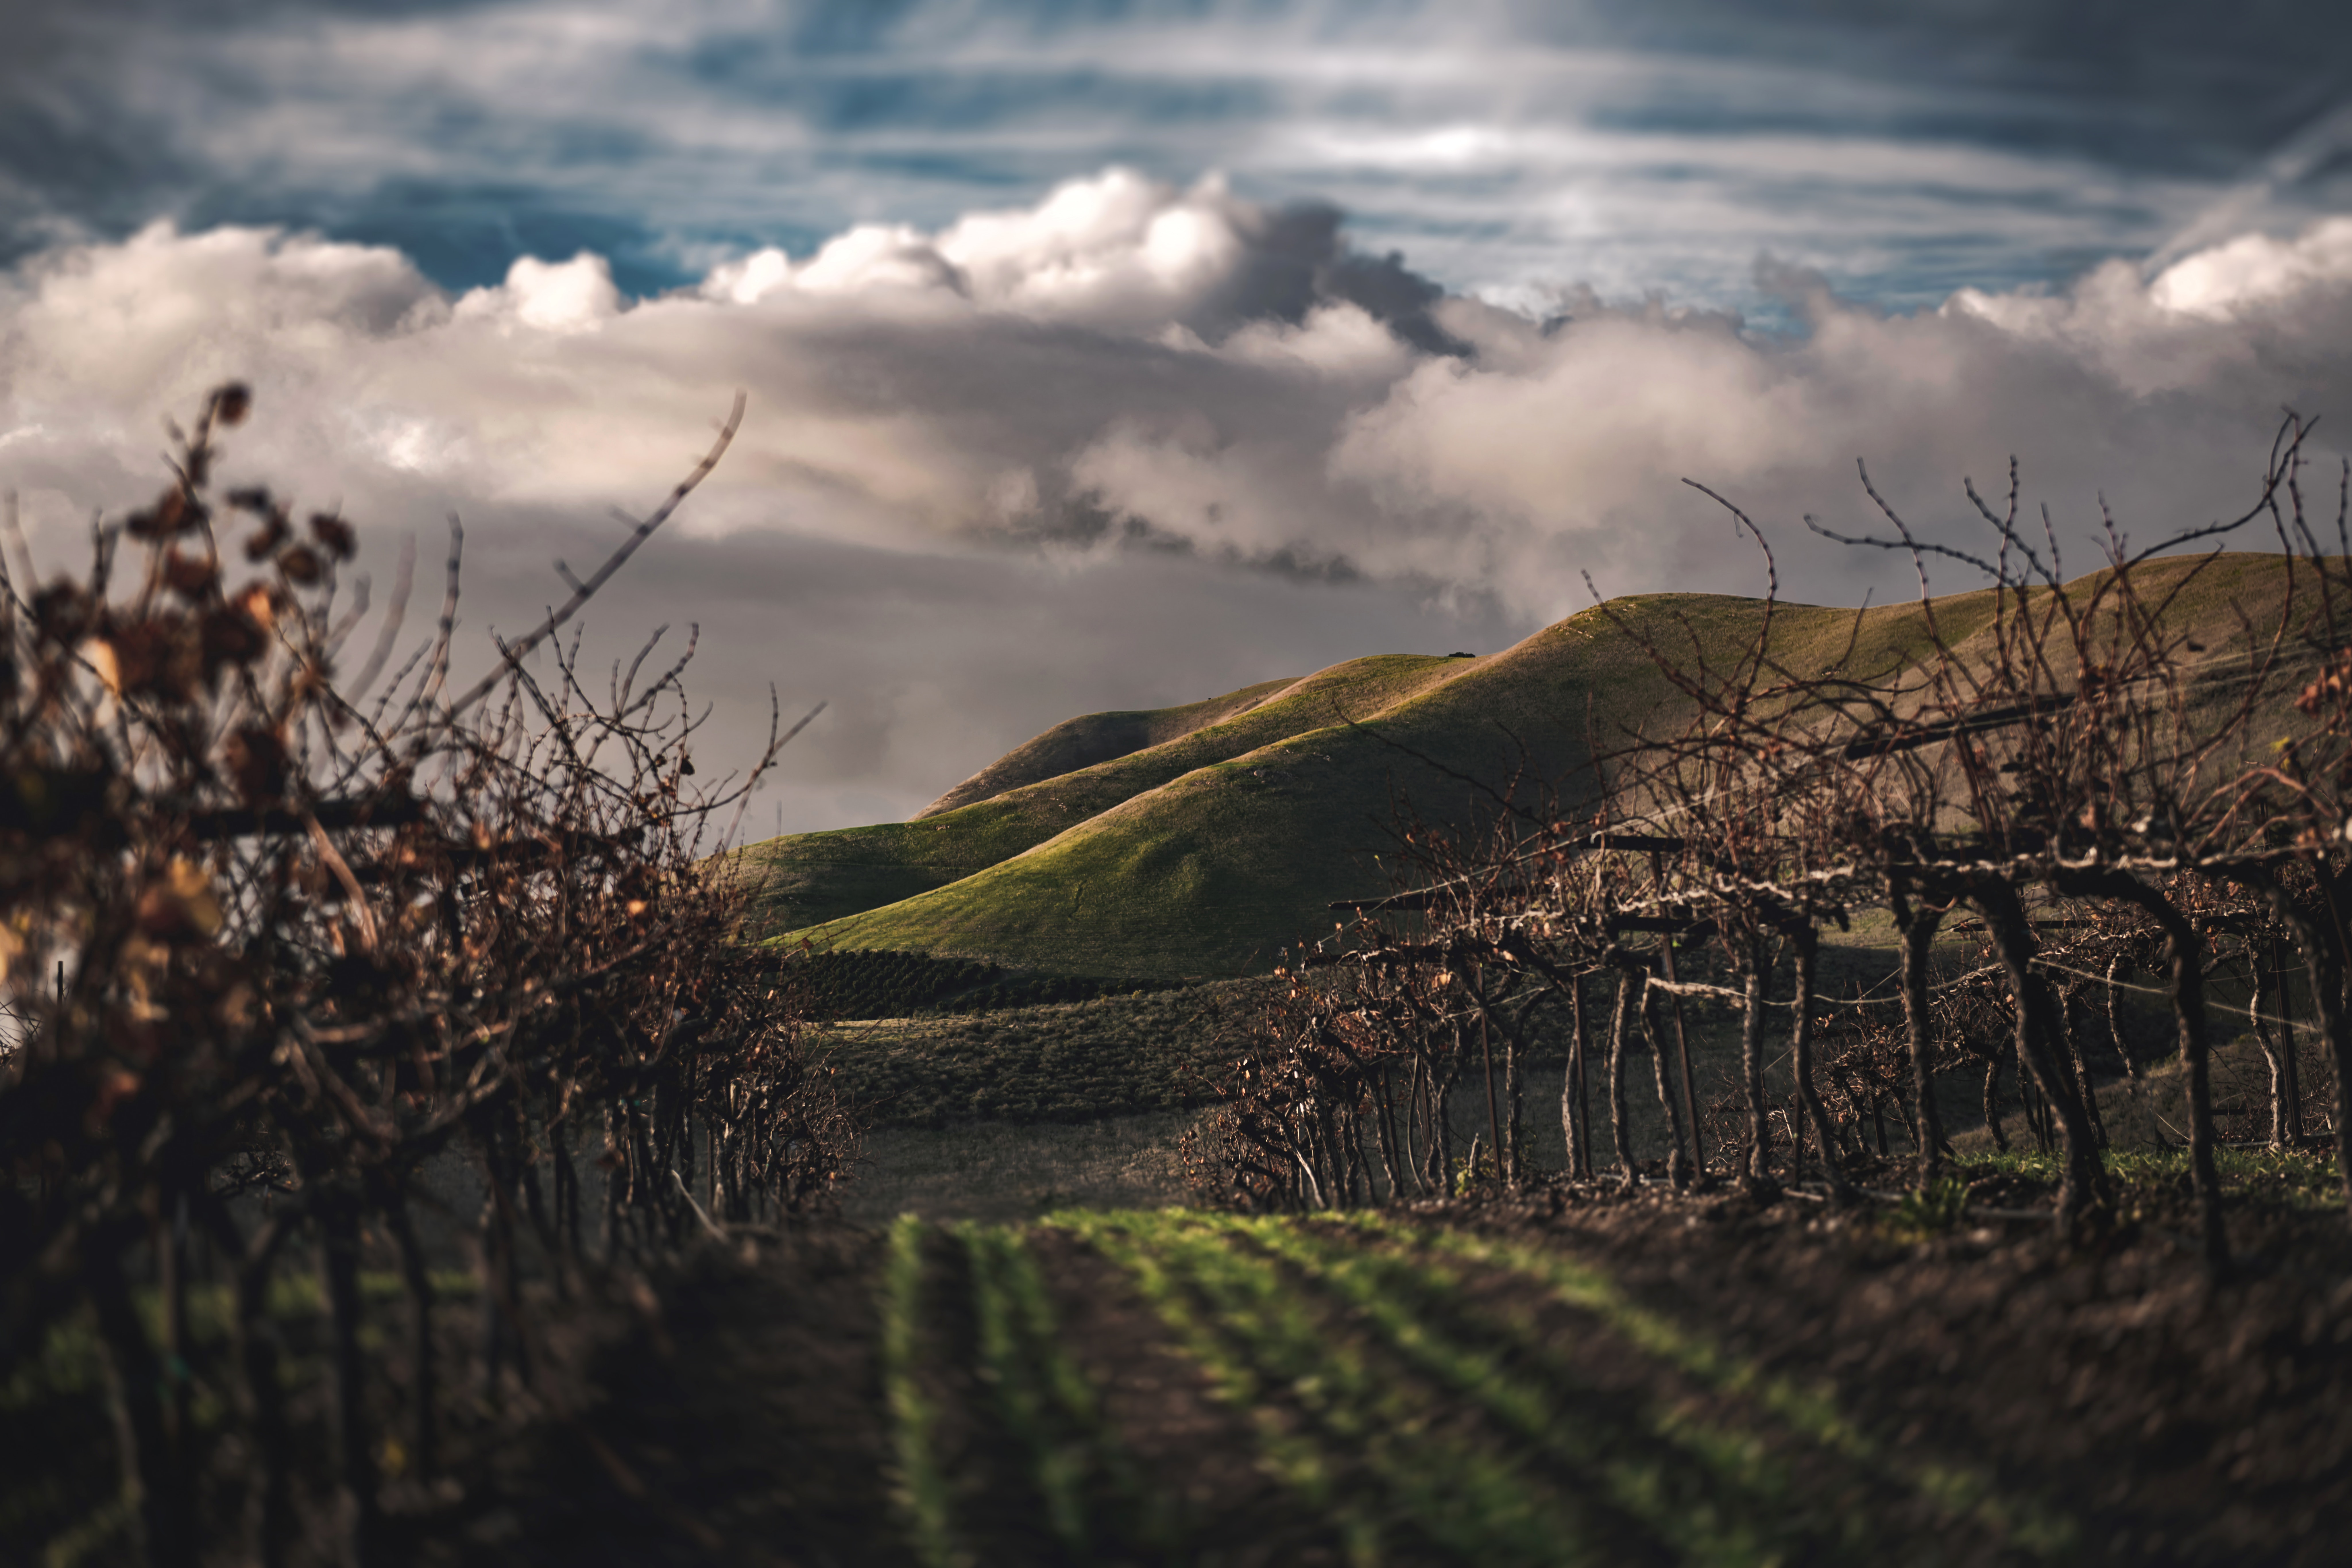
sky, nature, natural landscape, cloud, hill, vegetation, grass, tree, natural environment, light, wilderness, highland, mountain, grassland, sunlight, landscape, leaf, morning, grass family, rural area, field, atmosphere, spring, plant, fell, meadow, branch, meteorological phenomenon, plain, autumn, evening, pasture, forest, horizon, prairie, road, shadow, valley, wind